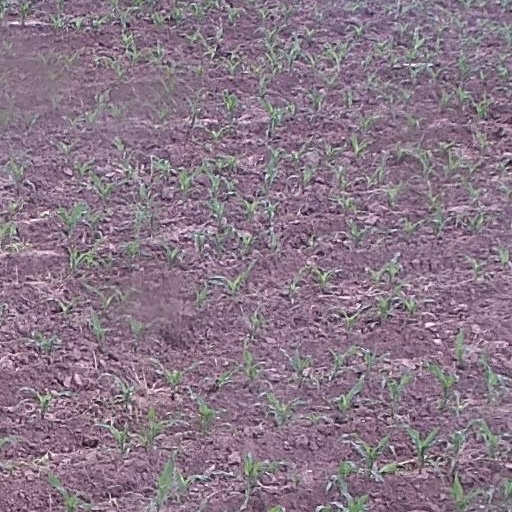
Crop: maize; corn